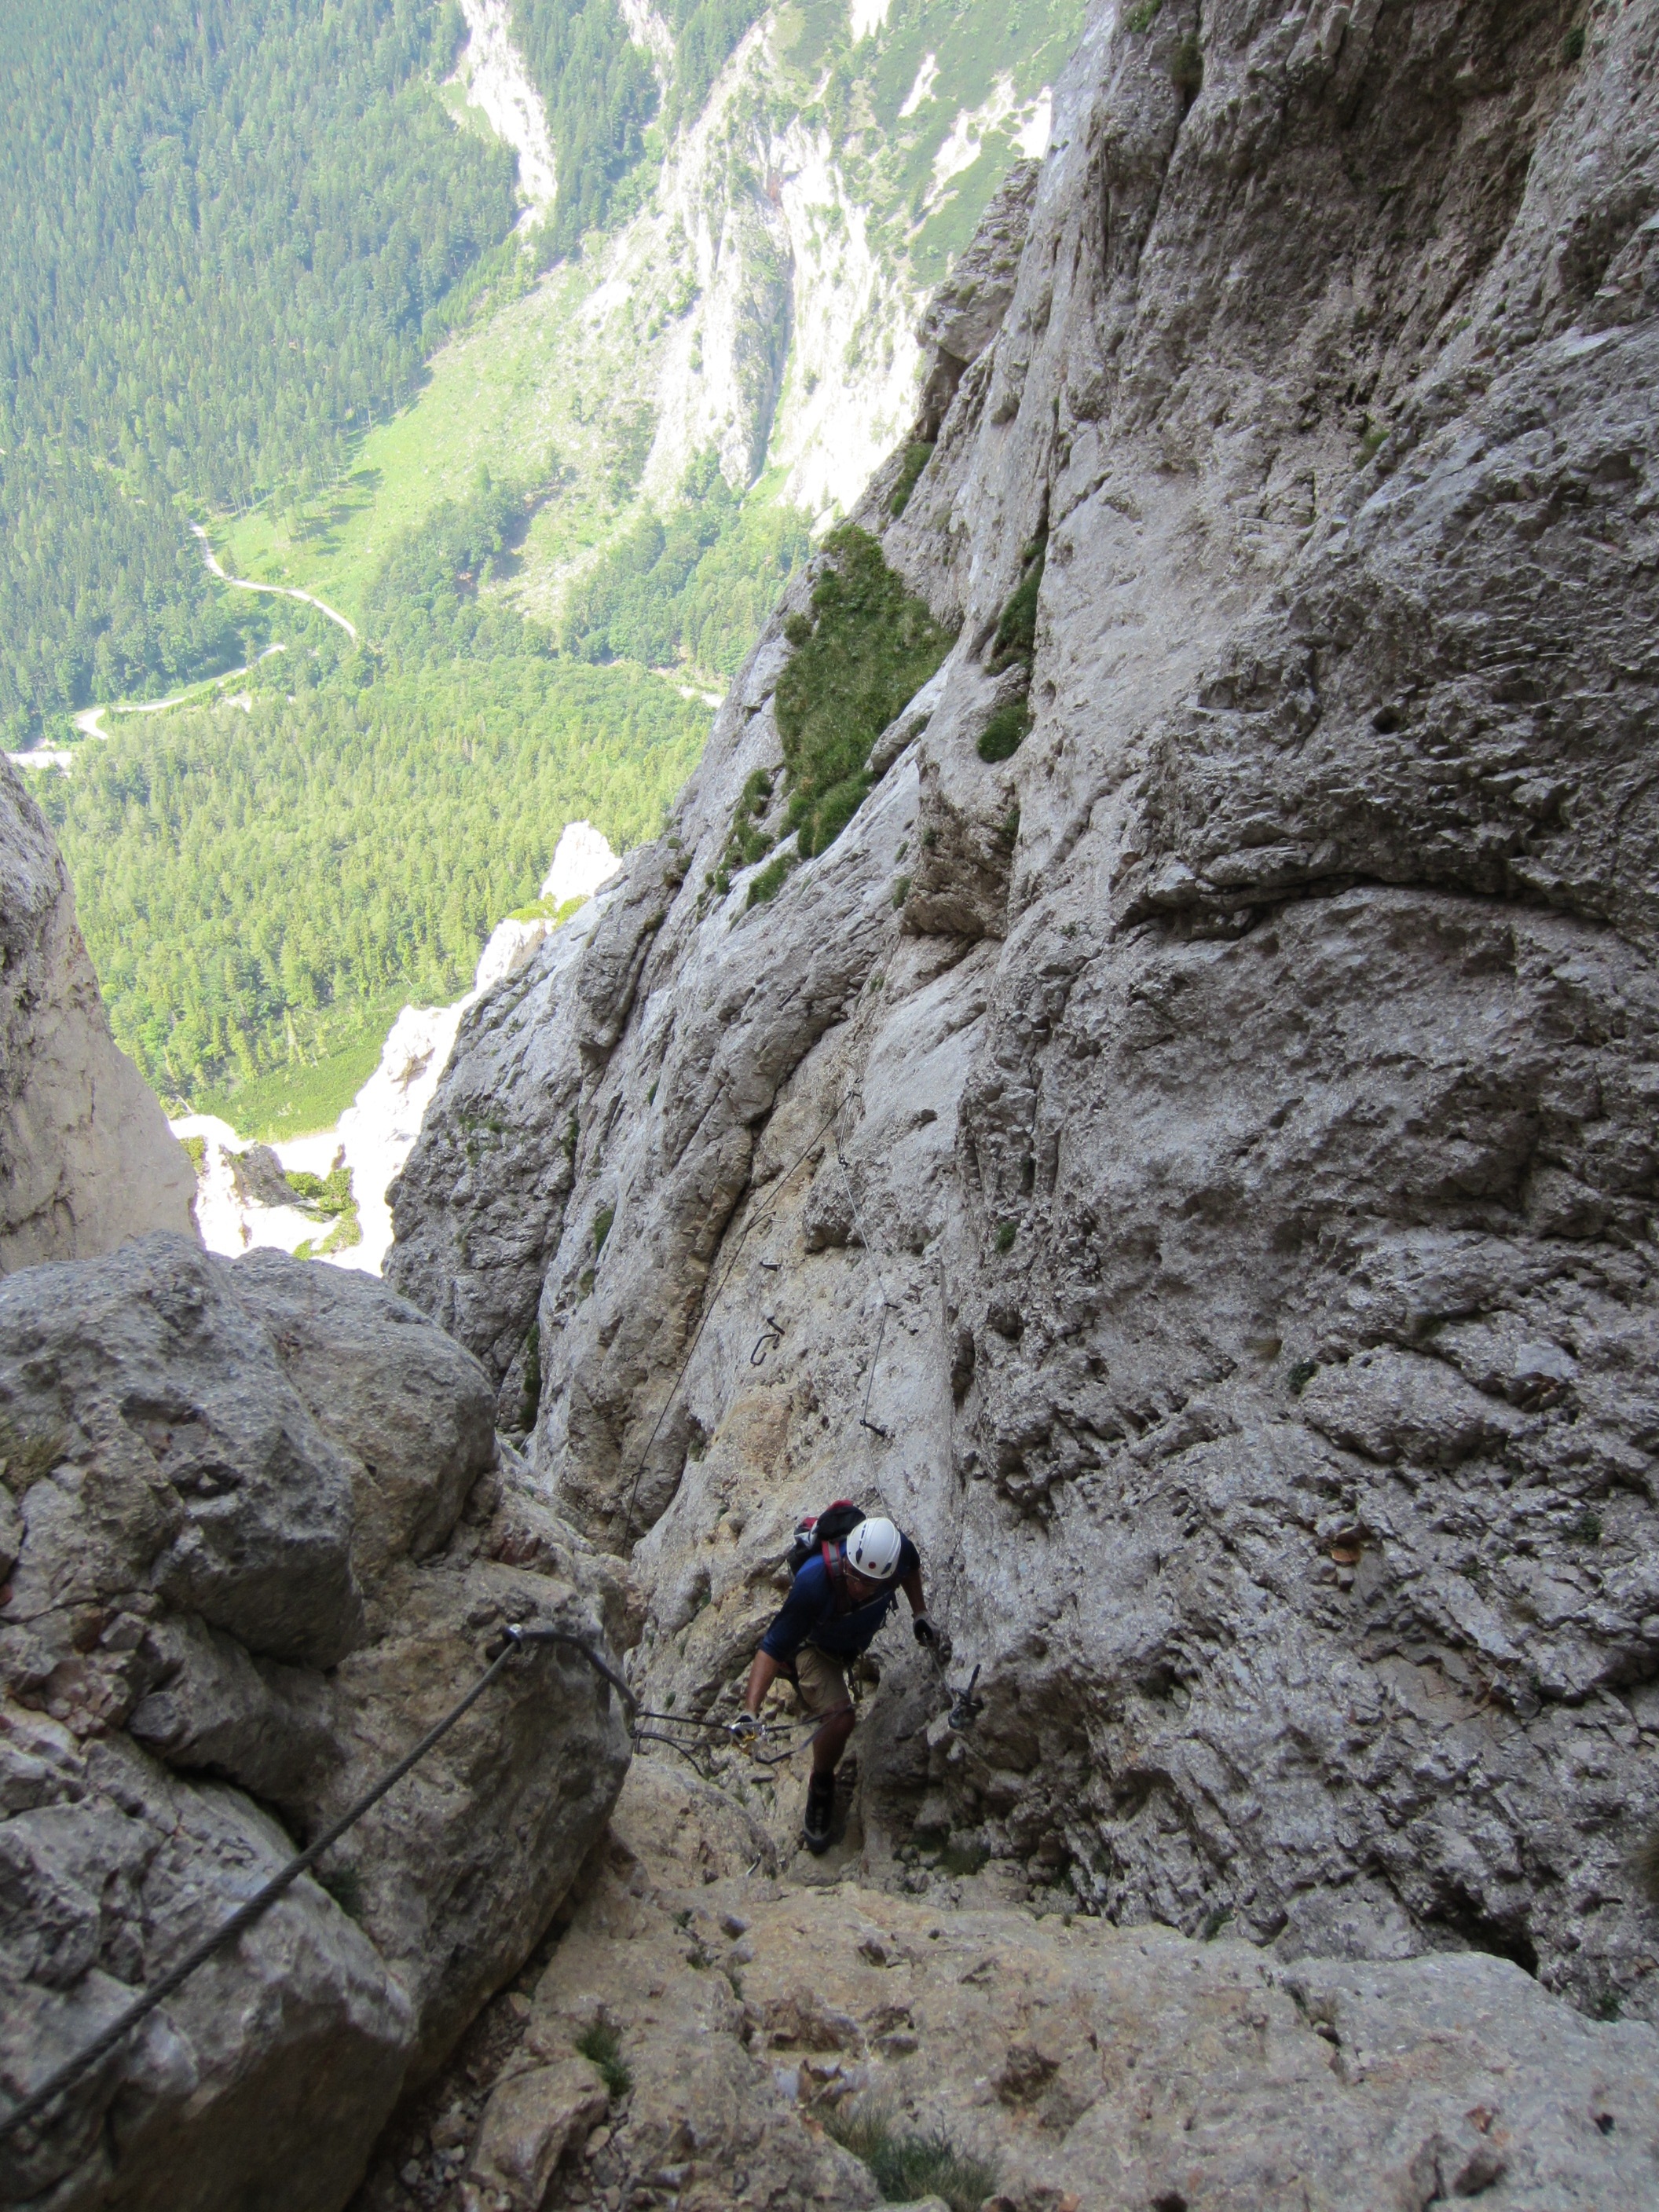
rock, walking, mountain, adventure, wall, mountain range, stone, recreation, cliff, climbing, steep, extreme sport, terrain, ridge, mountaineering, geology, sports, wadi, outdoor recreation, geological phenomenon, individual sports, sport climbing